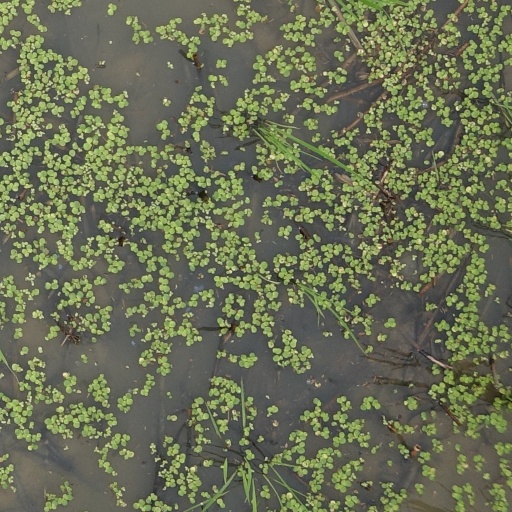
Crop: rice